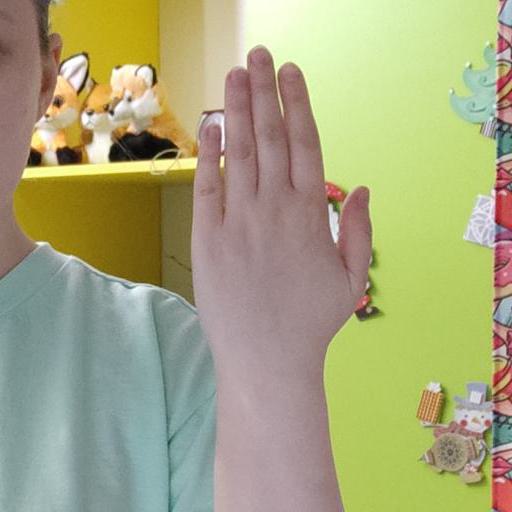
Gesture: stop_inverted